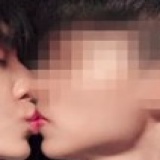
diễn viên Viêm Á Luân